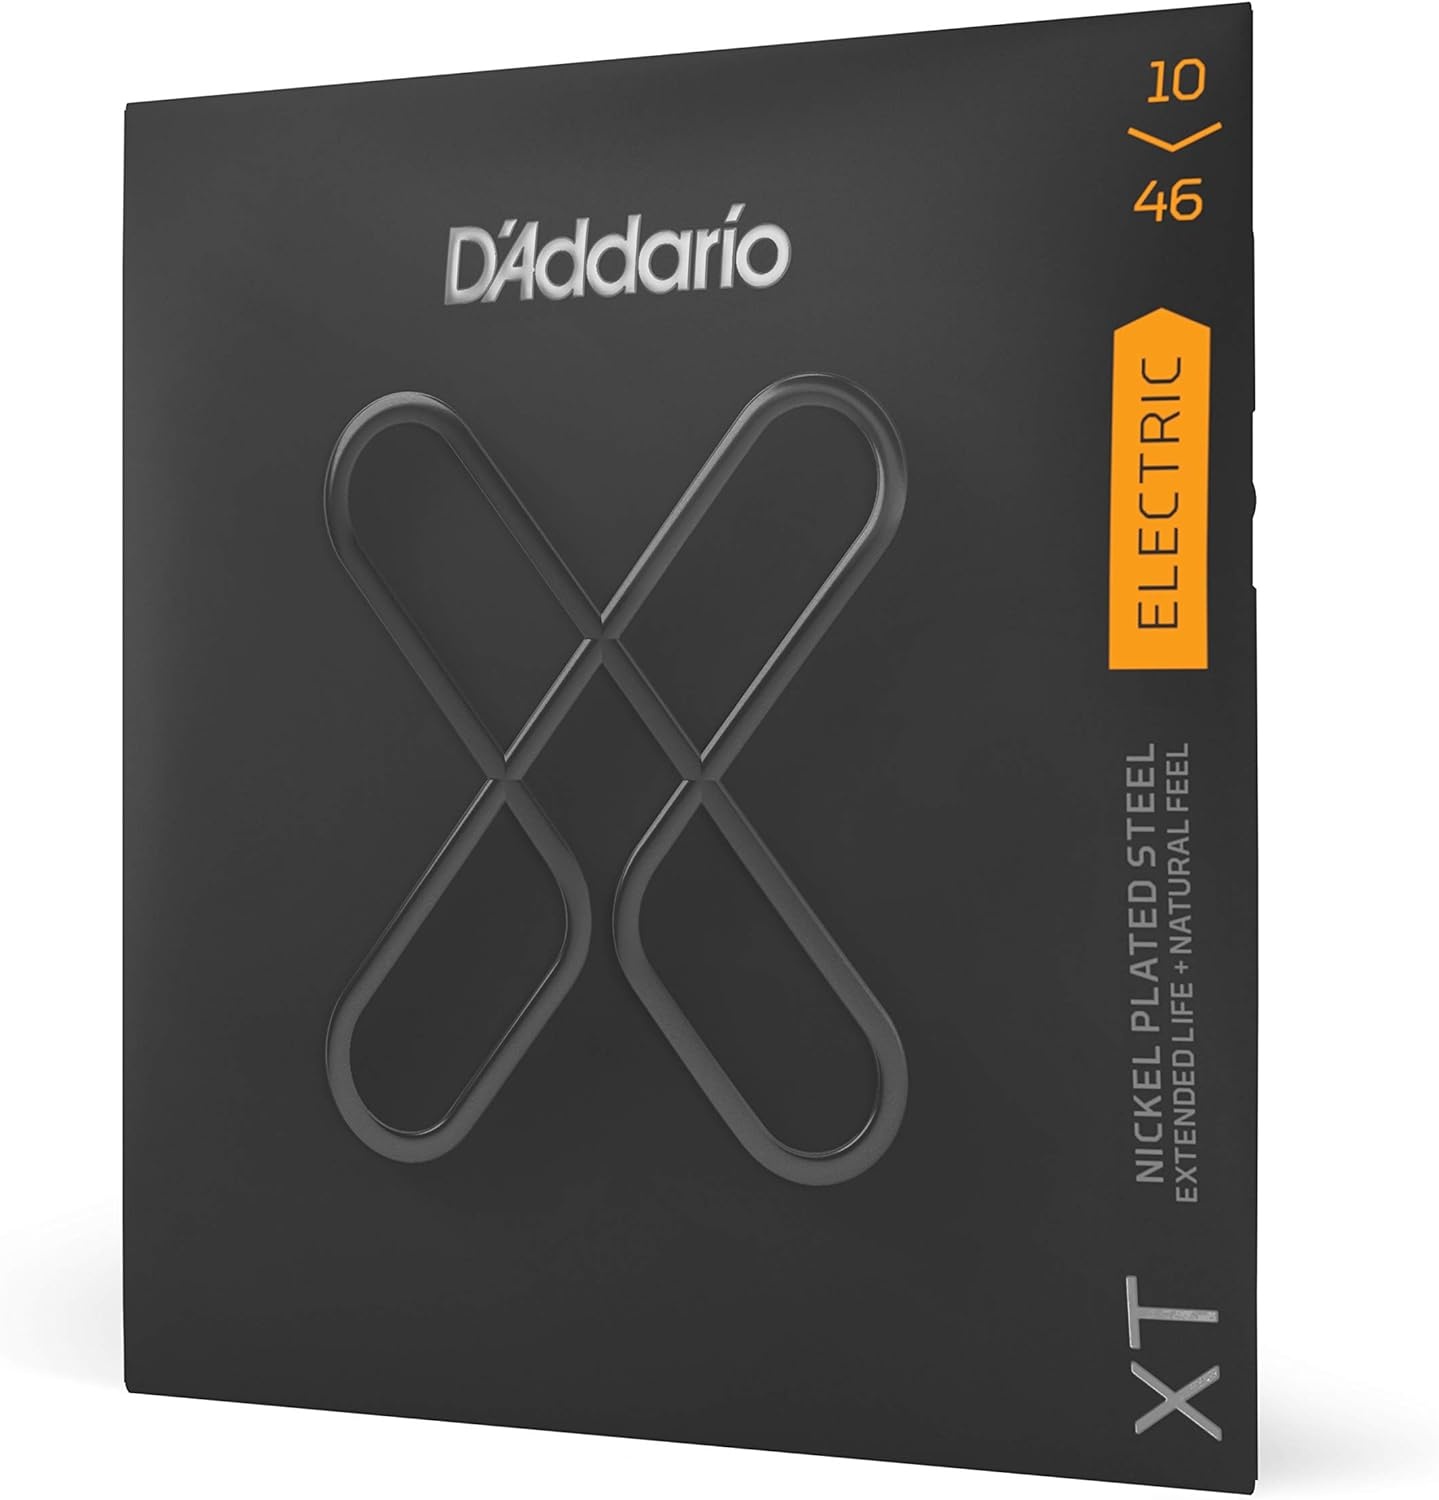
D'Addario XT Nickel Coated Electric Guitar Strings - Enhanced Playability
If you want your electric guitar to sound crisp and clear, look no further than the D'Addario Electric Guitar Strings, XT Nickel Coated, XTE1046. These strings are specifically designed to give you a professional sound that will make your playing stand out from the crowd. One of the standout features of these strings is the XT coating. This nickel coating provides a smooth surface that not only feels great underneath your fingers but also helps to protect the strings from dirt, sweat, and other contaminants that can cause them to wear out faster. This means you can keep rocking out without having to worry about constantly changing your strings. The Regular Light Gauge 10-46 sizing of these strings strikes a perfect balance between easy playability and full-bodied tone. The lighter gauge makes it effortless to bend and fret the strings, while still delivering a rich, powerful sound that will make your guitar sing. Whether you're strumming chords or shredding solos, these strings offer exceptional clarity and sustain. The high-quality construction ensures that each note rings out with precision, allowing you to express yourself fully through your playing. As a 6-string set, this pack contains everything you need to restring your guitar and get back to making music. With D'Addario's reputation for quality and consistency, you can trust that these strings will perform reliably gig after gig. In conclusion, if you're looking for electric guitar strings that combine durability, playability, and exceptional tone, the D'Addario Electric Guitar Strings, XT Nickel Coated, XTE1046 are an excellent choice. Upgrade your sound and take your playing to the next level with these top-notch strings from D'Addario.
Brand: GearMustHave
Category: Arts & Entertainment > Hobbies & Creative Arts > Musical Instrument & Orchestra Accessories > Woodwind Instrument Accessories > Recorder Accessories > Recorder Care & Cleaning